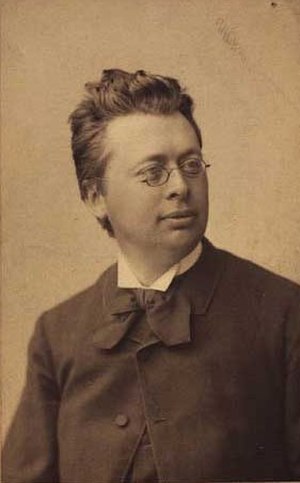
Henry Petersen (arkæolog)
Karl Nikolaj Henry Petersen var en dansk arkæolog og museumsdirektør.